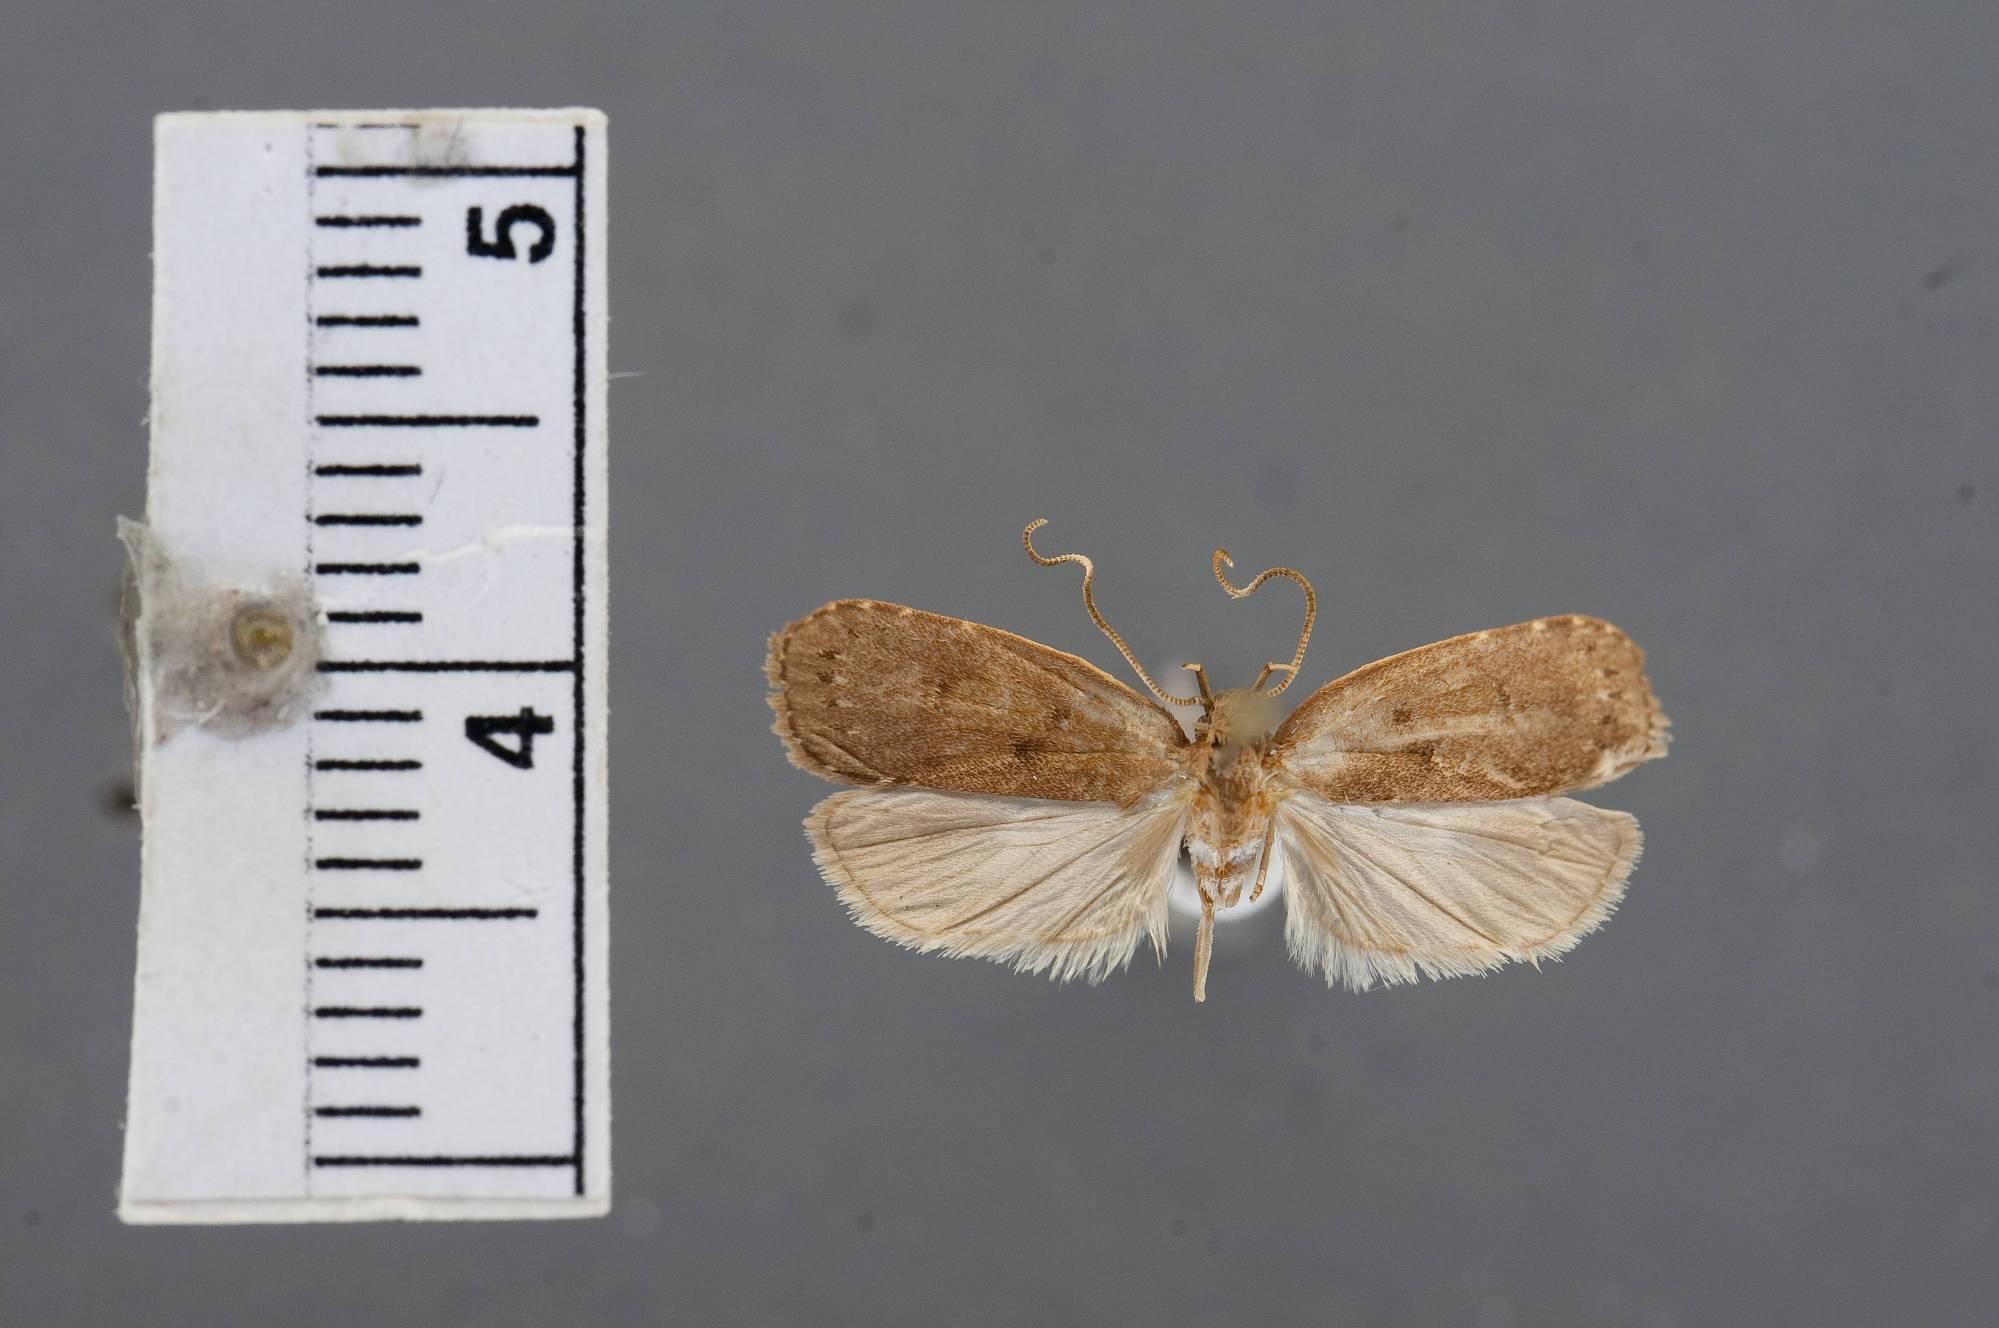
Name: Doina phaeobregma
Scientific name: Doina phaeobregma Clarke, 1978
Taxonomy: Animalia, Arthropoda, Insecta, Lepidoptera, Glossata, Oecophoridae, Oecophorinae
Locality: Centro-Austral, Chile
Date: Jan 1898 to Mar 1898